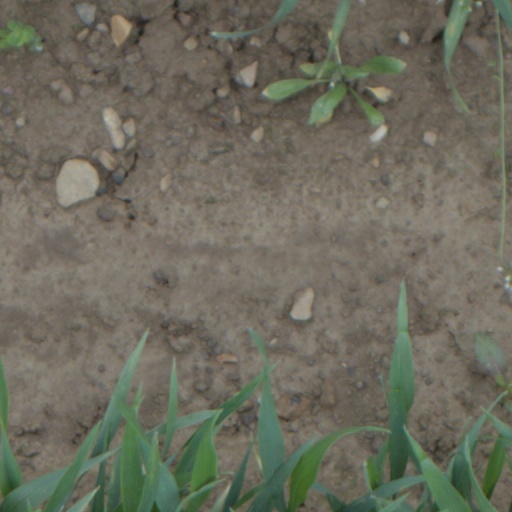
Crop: wheat